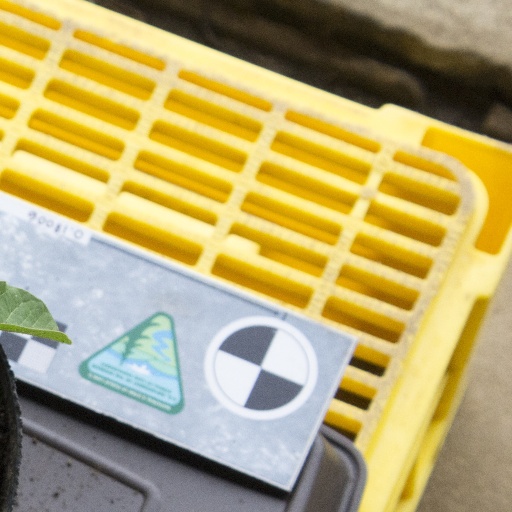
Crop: soybean